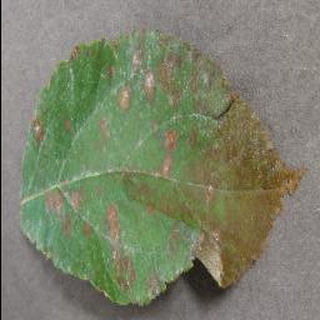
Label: apple_cedar_apple_rust